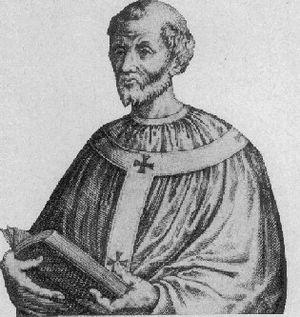
L’ordre de Saint-Guillaume est un ordre monastique catholique aujourd'hui disparu, fondé au XIIᵉ siècle sous l’influence de saint Guillaume de Malavalle. Les moines qui le composaient étaient appelés les ermites de Saint-Guillaume ou, plus communément, les guillemites et, plus rarement, guillemins ou guillelmites. Ils relevèrent tour à tour de la règle de saint Benoît et de celle de saint Augustin. Après un essor rapide dans de nombreux pays d’Europe occidentale, l'ordre déclina à partir du XVIIᵉ siècle, pour disparaître au XIXᵉ siècle.